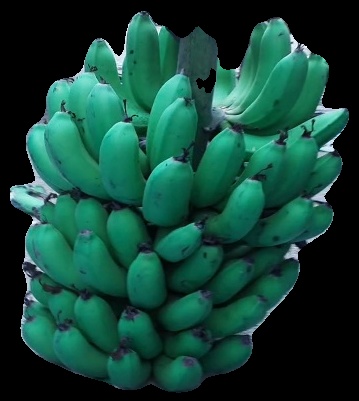
Variety: pachbale
Grade: grade2